Karel Ooms

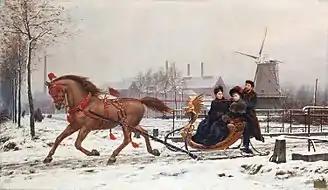
"Aristocratic family enjoying winter" (1885)

Inspired by his travels in the Middle East, Karel Ooms painted many Orientalist compositions. A portion of these are landscapes he painted on site. These include works such as "By the Nile" and "View of Jericho". Others depict dancers and public festivities. Karel Ooms further painted a few works such as "Dreaming in the harem", which reflected the contemporary interest in the theme of the harem and the "odalisque" in Orientalism. One of his Orientalist works – a portrait of an Egyptian woman entitled "The woman of Cairo" – is part of the Shafik Gabr Collection in Cairo.